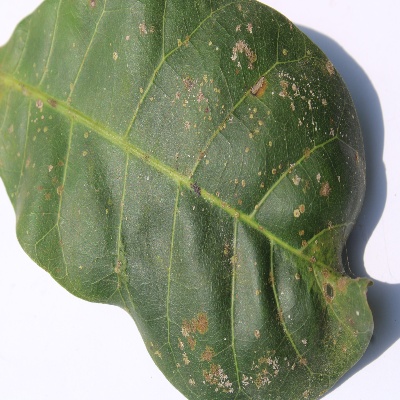
Crop: Cashew
Condition: red rust